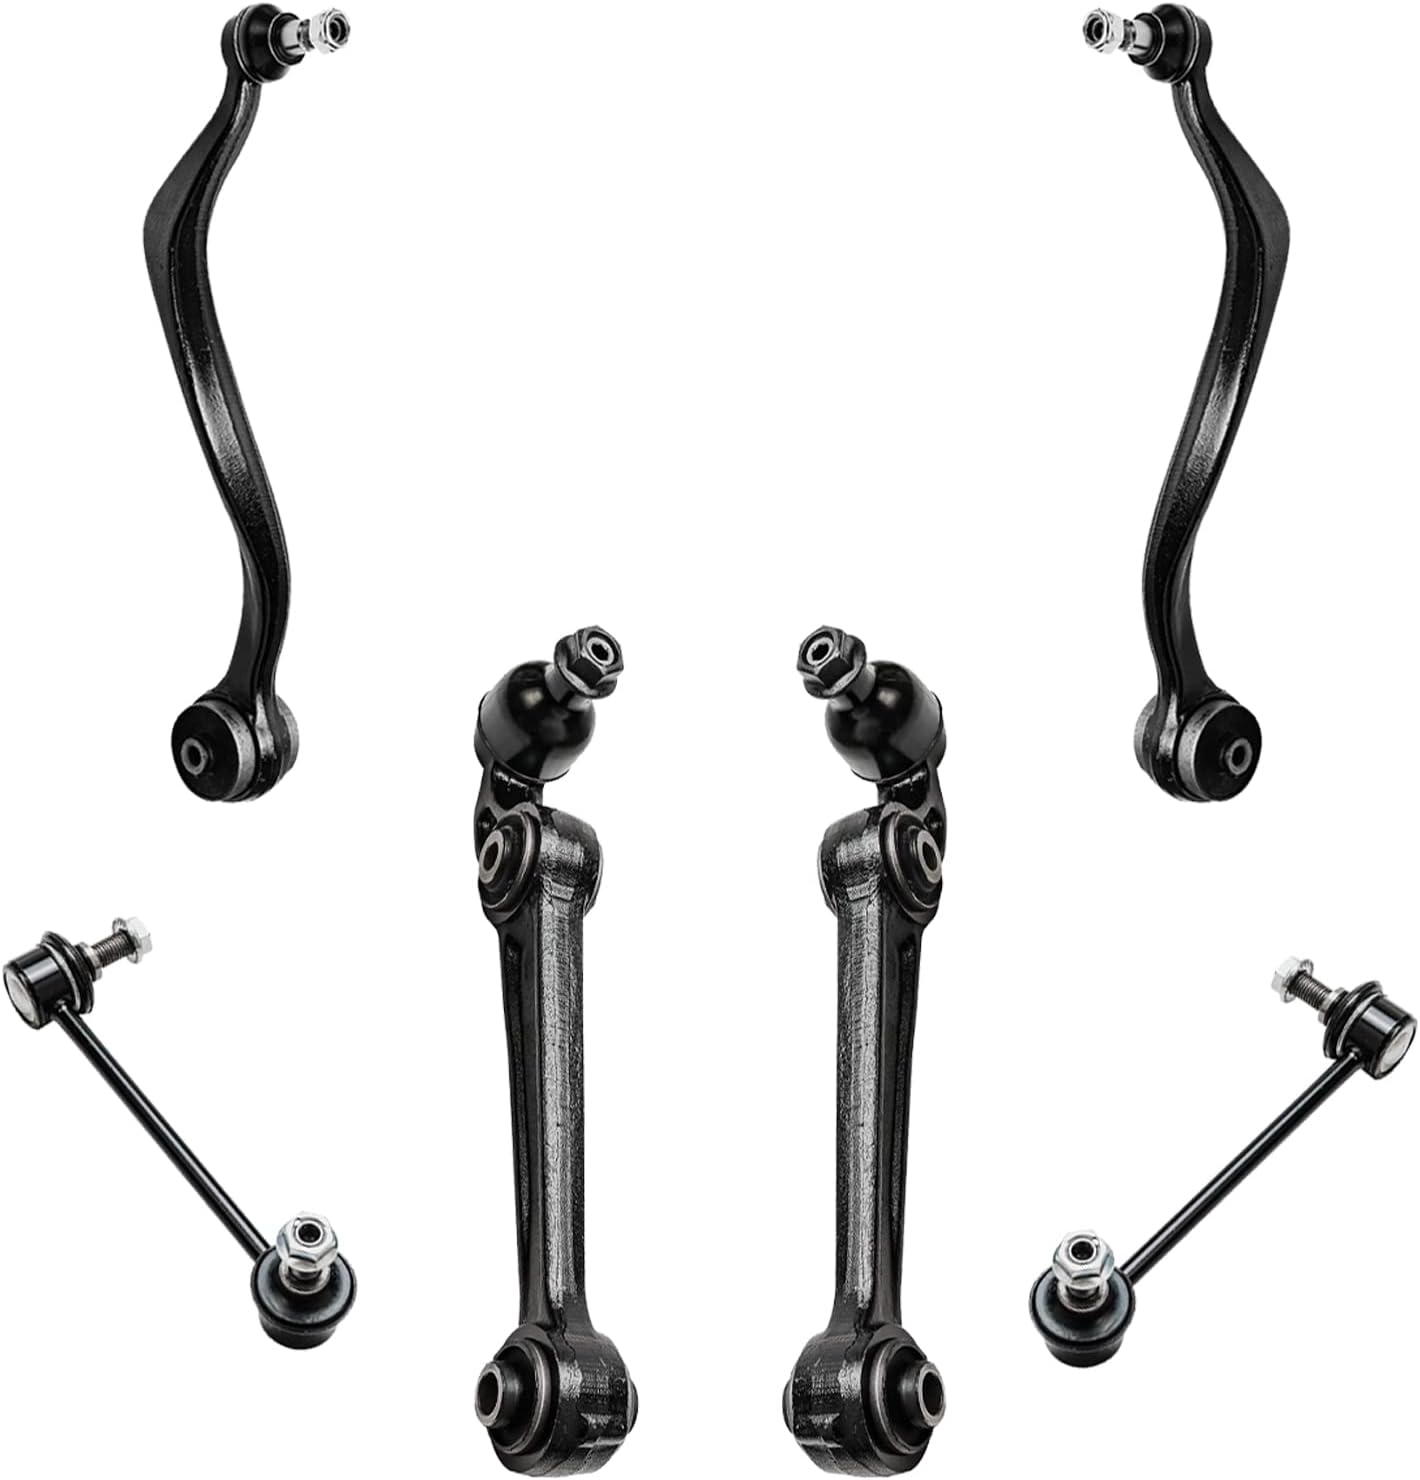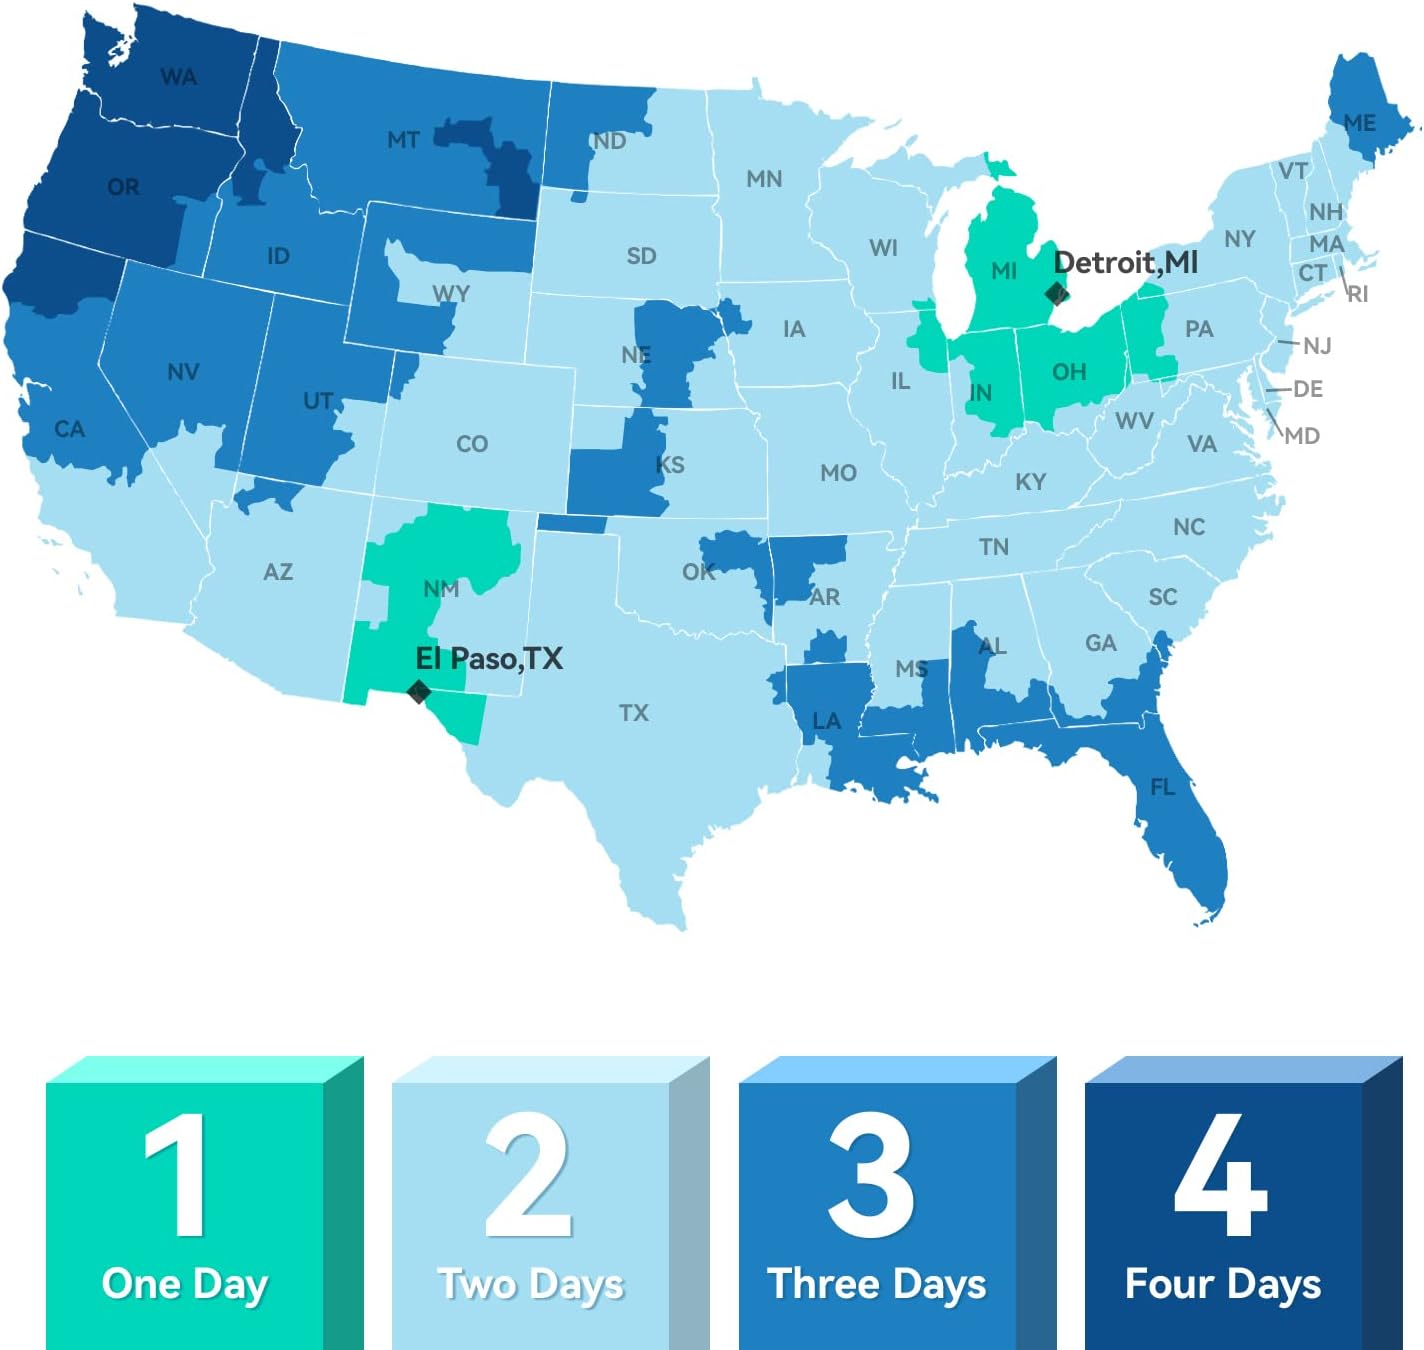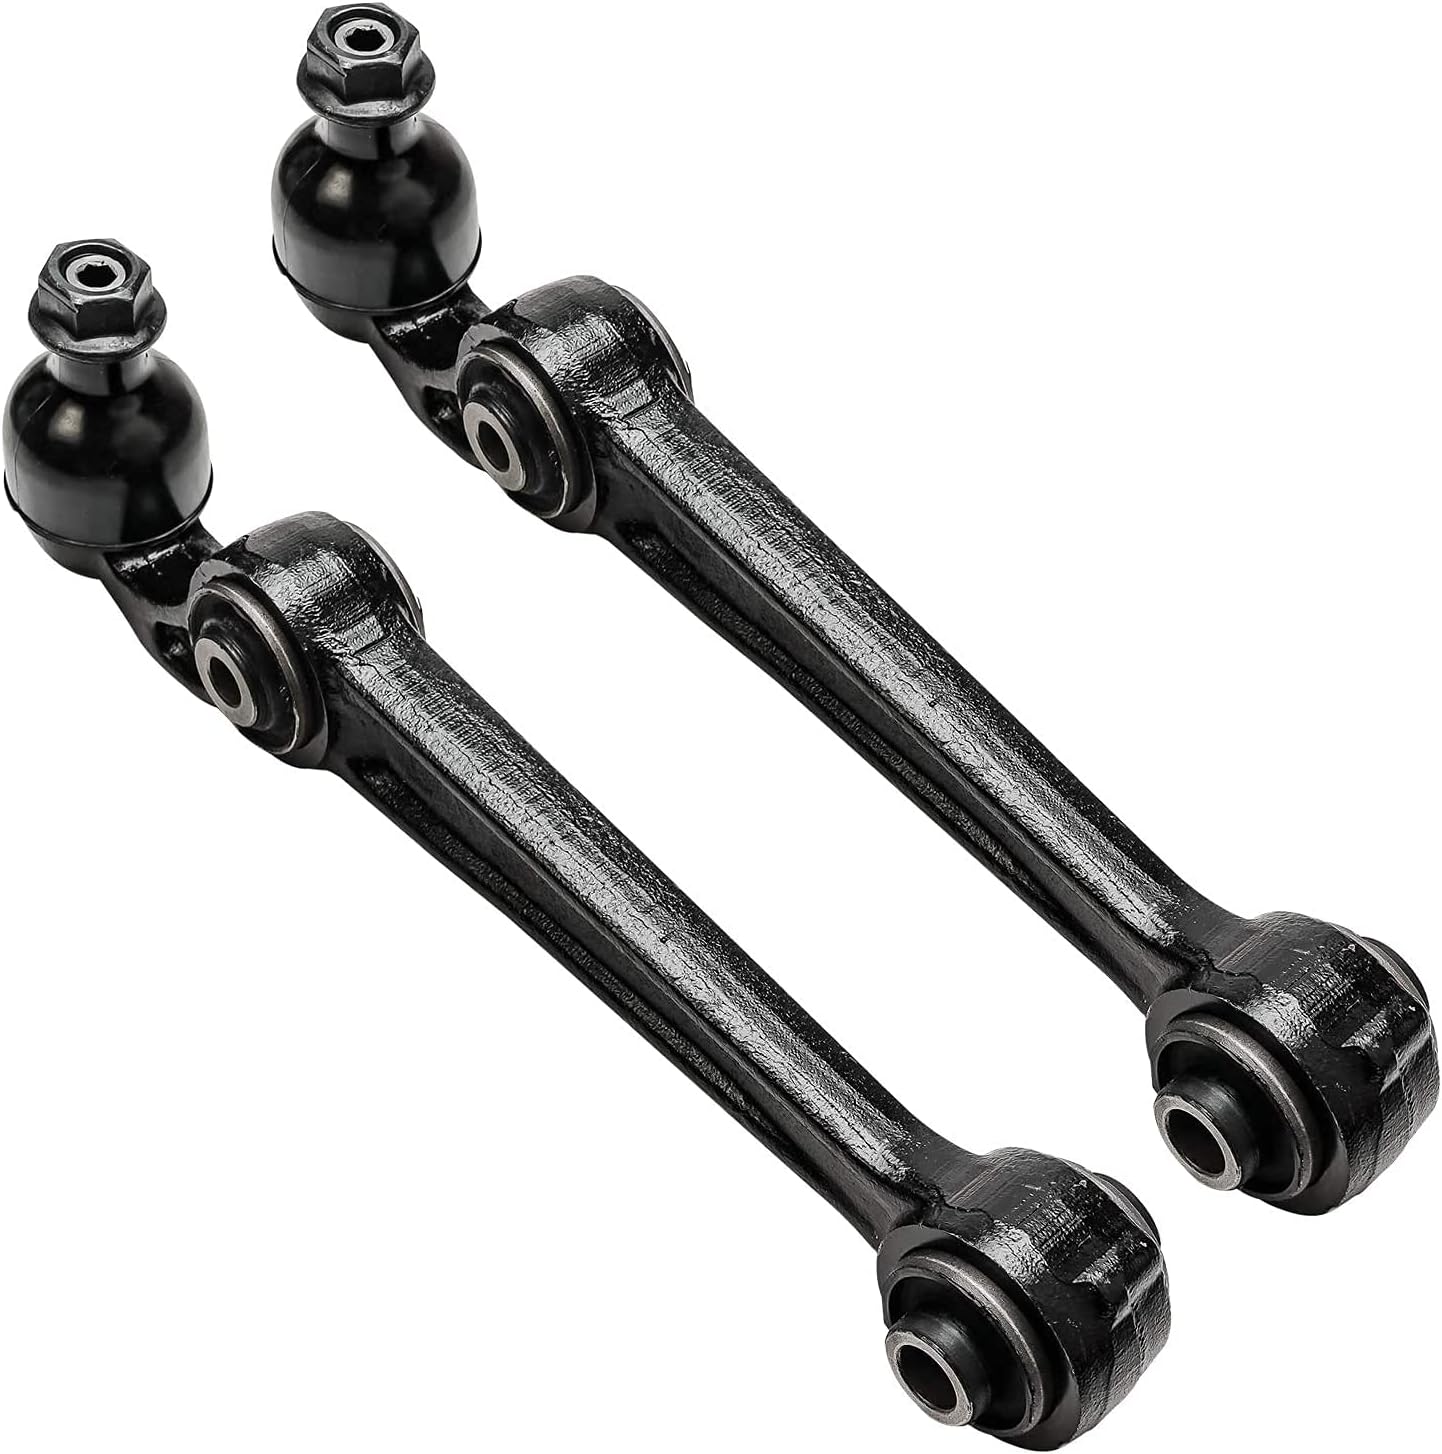
Detroit Axle - Front Lower Forward and Rearward Control Arms and Sway Bar Links Replacement for 2007-2009 Ford Fusion Lincoln MKZ Mercury Milan (Built after 9/30/06) - 6pc Set
Category: Automotive
Kit Includes: 1x Front Rearward Lower Left Driver Control Arm – K620492 1x Front Rearward Lower Left Driver Control Arm – K620492 1x Front Rearward Lower Right Control Arm – K620493 1x Front Rearward Lower Right Control Arm – K620493 2x Front Forward Lower Control Arm Set– K620149 2x Front Forward Lower Control Arm Set– K620149 1x Front Left Driver Sway Bar/ Stabilizer Link – K80251 1x Front Left Driver Sway Bar/ Stabilizer Link – K80251 1x Front Right Sway Bar/ Stabilizer Link – K80250 1x Front Right Sway Bar/ Stabilizer Link – K80250 Fitment: Replacement for 2010 Ford Fusion (Sport Models Only) Replacement for 2010 Ford Fusion (Sport Models Only) Replacement for 2008-2009 Ford Fusion (All Models ) Replacement for 2008-2009 Ford Fusion (All Models ) Replacement for 2007 Ford Fusion ((Built After 9/03/06 Production Date)) Replacement for 2007 Ford Fusion ((Built After 9/03/06 Production Date)) Replacement for 2008-2009 Lincoln Mkz ( (Built Before 2/04/09 Production Date)) Replacement for 2008-2009 Lincoln Mkz ( (Built Before 2/04/09 Production Date)) Replacement for 2007 Lincoln Mkz ((Built After 9/03/06 Production Date)) Replacement for 2007 Lincoln Mkz ((Built After 9/03/06 Production Date)) Replacement for 2008-2009 Mercury Milan (All Models) Replacement for 2008-2009 Mercury Milan (All Models) Replacement for 2007 Mercury Milan ((Built After 9/03/06 Production Date)) Replacement for 2007 Mercury Milan ((Built After 9/03/06 Production Date)) Introduction: Detroit Axle suspension components are manufactured to original equipment standards and provide a superior stopping performance. We are a leading supplier of ride control products to OE vehicle manufacturers Nationwide, that expertise translates to Detroit Axle's OE-quality Aftermarket. Suspension parts are built to exceed OEM Specification. Undergo impact, wear, and fatigue testing to help ensure quality and durability. With over 30 years of experience, we are proud that millions of customers around the world rely on Detroit Axle parts. We have two Metro Detroit storefront locations on the north and west sides of the city.
Features: Fits: Specific Models - Check Fitment Chart and Product Description for Accurate Information | Kit Includes: (4) Front Lower Forward and Rearward Control Arms + (2) Sway Bar Links | Detroit Axle Suspension components are ready to meet the rigorous demands of today's foreign and domestic passenger cars, trucks, and SUVs | Undergo impact, wear, and fatigue testing to help ensure quality and durability | 10 Year Warranty